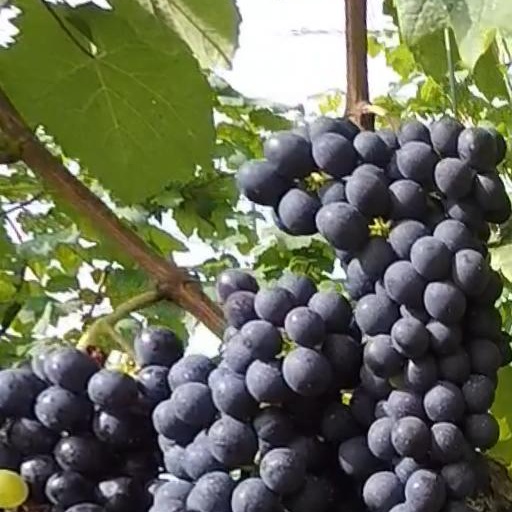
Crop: grape